José Dolores Sepúlveda Adobe

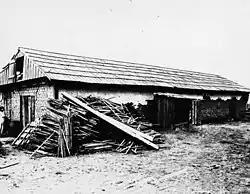
Jose Dolores Sepulveda Adobe

Jose Dolores Sepulveda Adobe is an adobe home built in 1818. It is located at the Rancho de los Palos Verdes in Torrance, California. The Jose Dolores Sepulveda Adobe was designated a California Historic Landmark (No. 383) on Jan. 03, 1944. The Jose Dolores Sepulveda Adobe was built by José Dolores Sepúlveda de Redondo, his son was Mayor of Los Angeles from 1837 to 1848. José Dolores Sepúlveda's father was José Loreto Sepúlveda (1764–1808). The location is now a private residence in Torrance. The original Adobe is gone, but the current homeowner renovated the house to reflect the Rancho history. Rancho de los Palos Verdes means "range of green trees". The Rancho is now the present-day cities of the Palos Verdes Peninsula, as well as portions of San Pedro and Torrance.